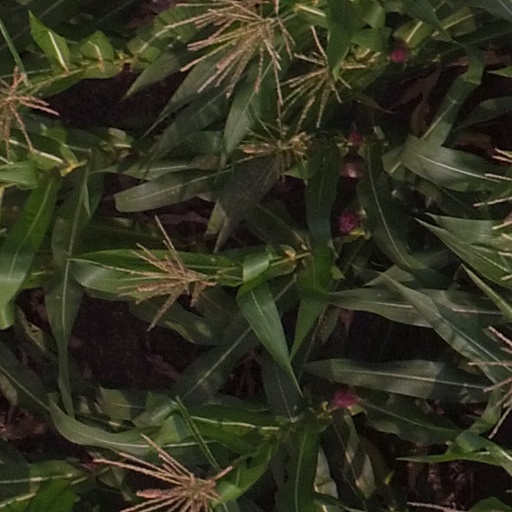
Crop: maize; corn